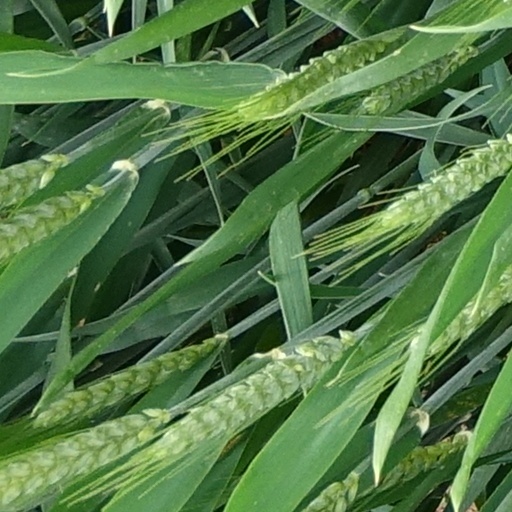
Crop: wheat